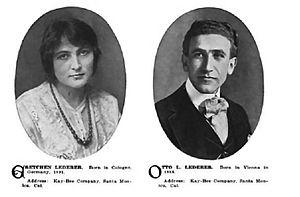
Gretchen Lederer est une actrice allemande du cinéma muet, née à Cologne le 23 mai 1891 et morte à Anaheim le 20 décembre 1955.
Otto Lederer, né le 17 avril 1886 à Prague et mort le 3 septembre 1965 à Woodland Hills, est un acteur et réalisateur tchécoslovaco-américain.